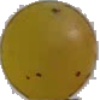
Label: white_grape